Alejandra Guerrero Rodríguez

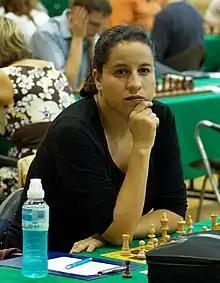
Guerrero in 2012

Alejandra Guerrero Rodríguez (born 5 November 1974 in Durango City) is a Mexican chess player. She has been a FIDE-recognized Woman International Master (WIM) since 2004.